Greifensee, Zürich

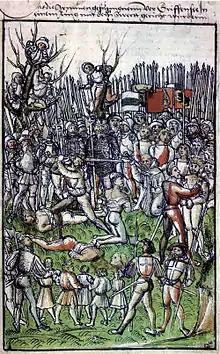
Execution of the defenders of Greifensee during the Old Zurich War, from Schodeler's chronicle, .

Probably in the late 12th century, a tower house (later Castle of Greifensee) was built at the location of a small village, estimated to be a settlement by the Counts of Rapperswil. On April 29, 1260, «"R. et H. minstri de Grifense"» are mentioned.